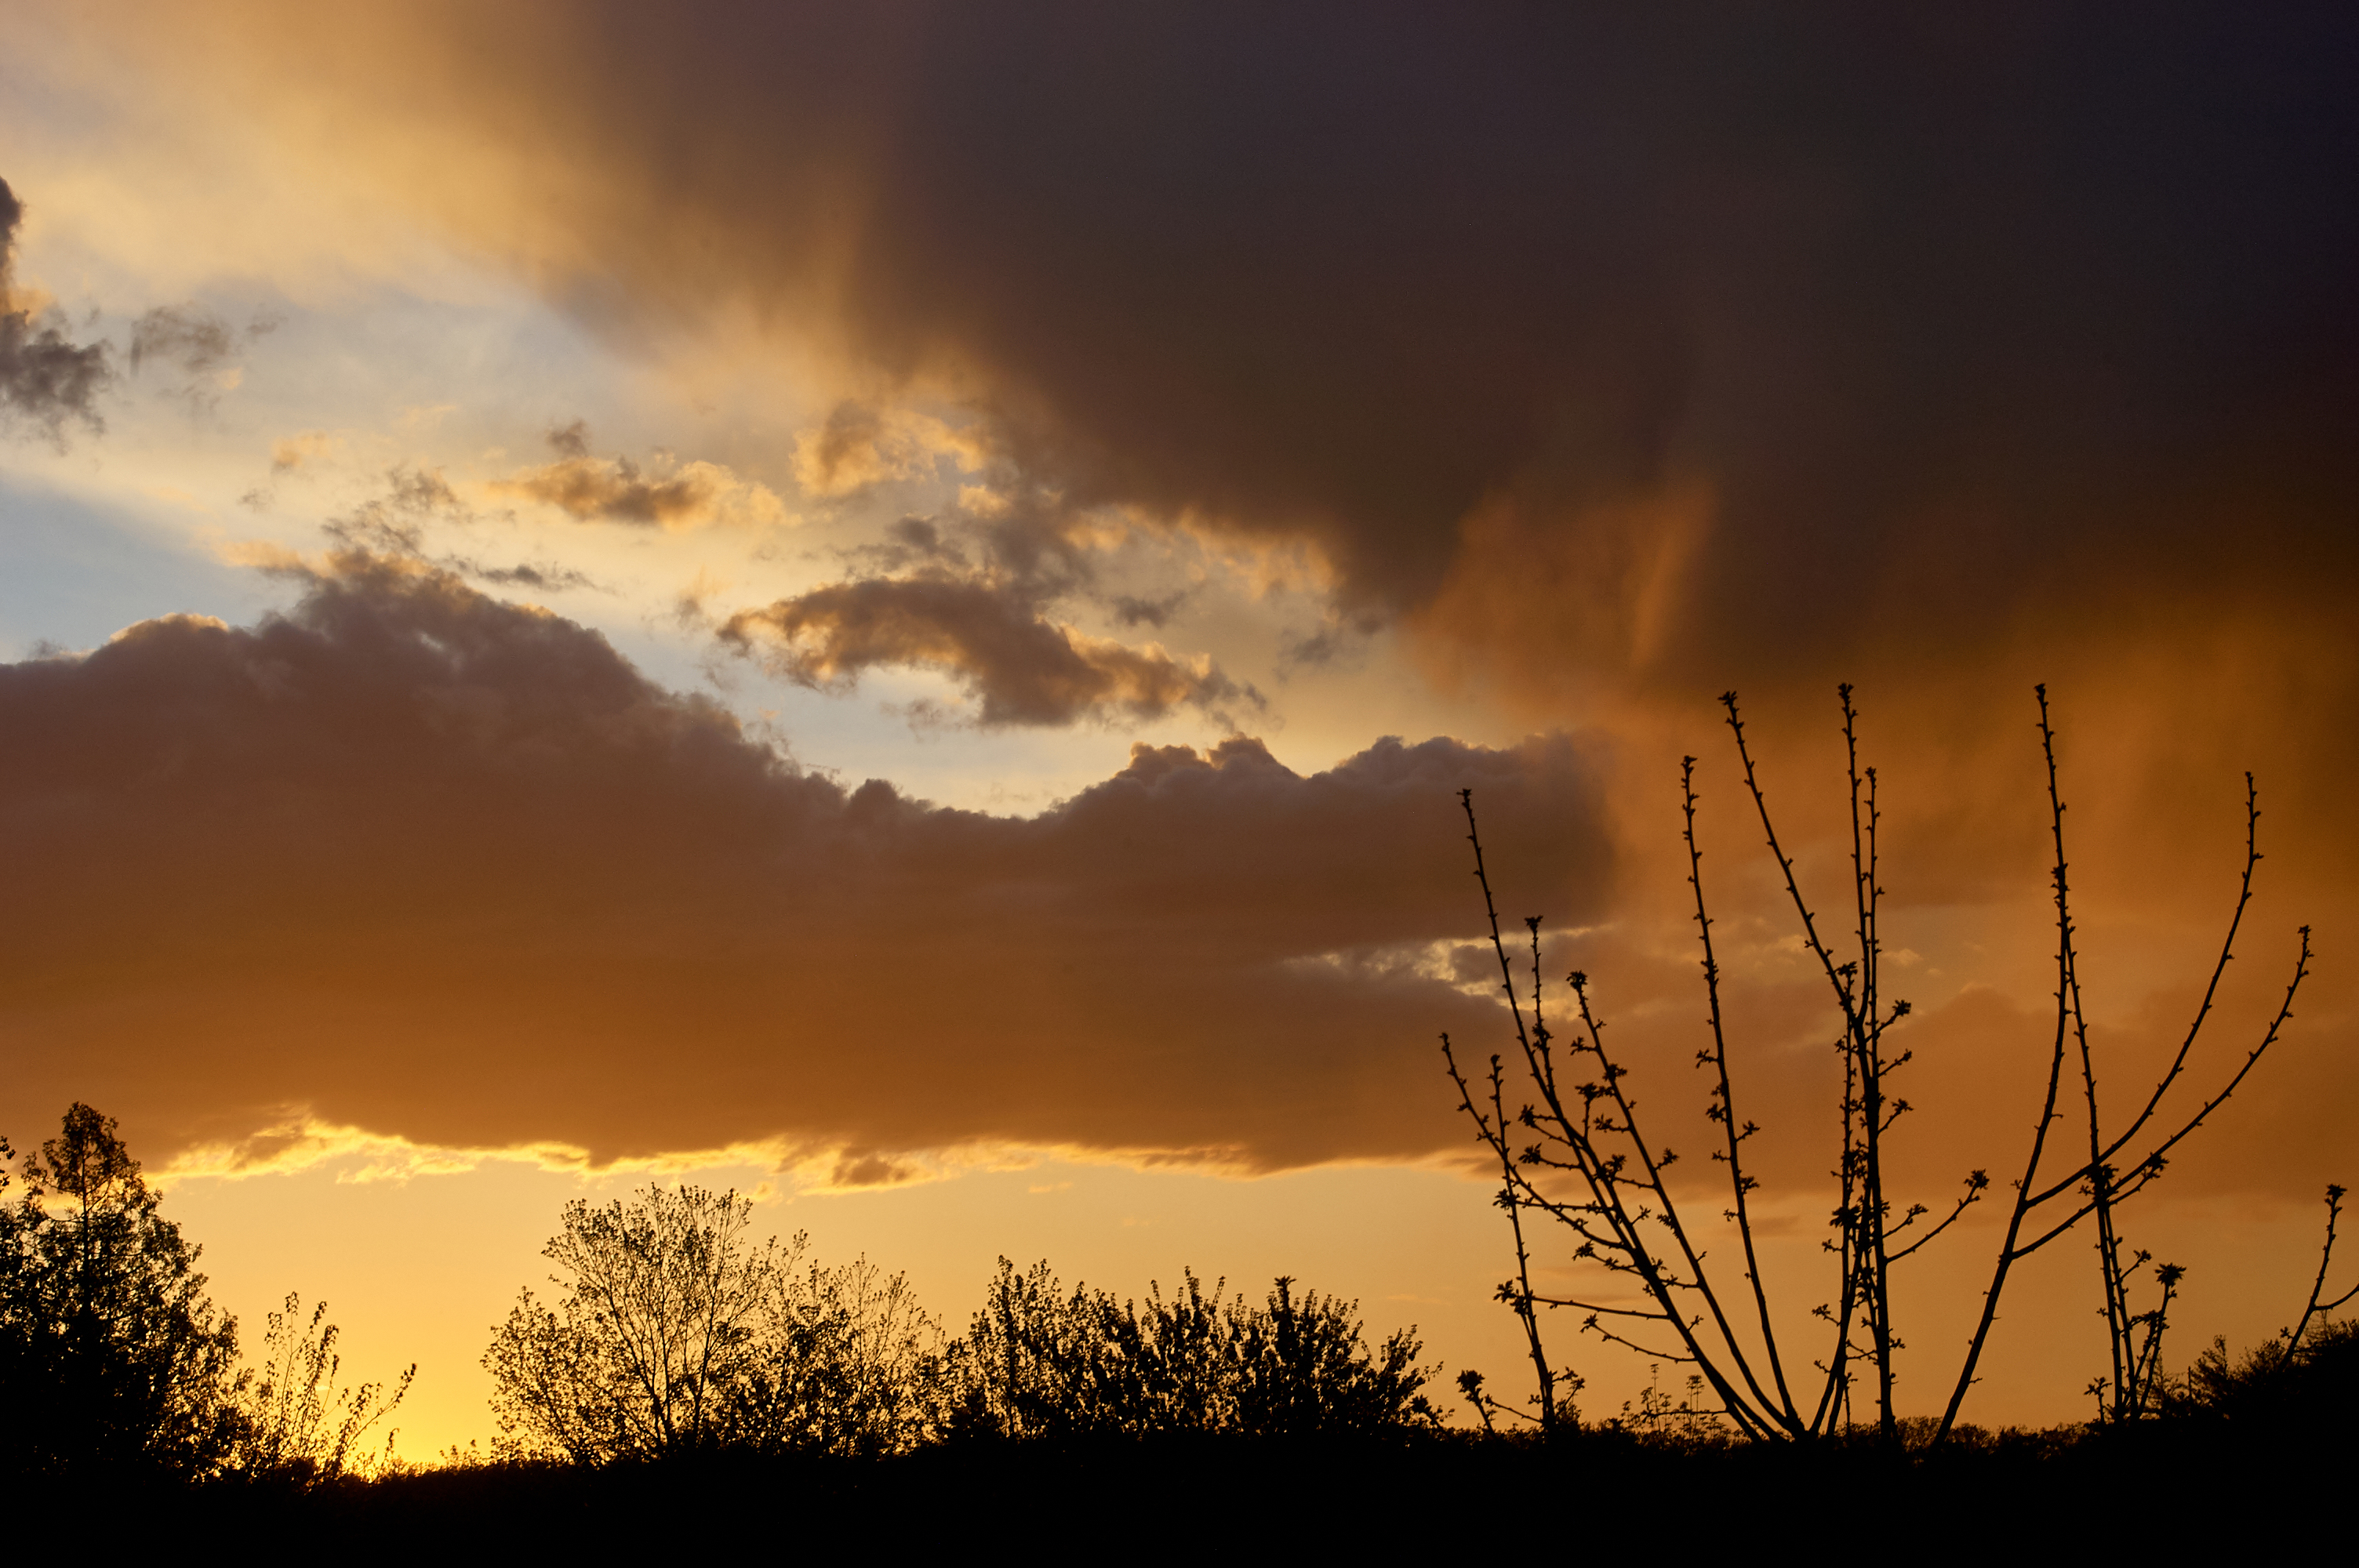
cloud, sky, atmosphere, plant, ecoregion, afterglow, natural landscape, dusk, branch, sunset, twig, sunlight, red sky at morning, sunrise, atmospheric phenomenon, wood, horizon, landscape, woody plant, cumulus, rural area, grass, tree, heat, Tints and shades, calm, astronomical object, grassland, darkness, sun, meteorological phenomenon, dawn, wilderness, evening, wildlife, winter, backlighting, prairie, night, field, silhouette, hill